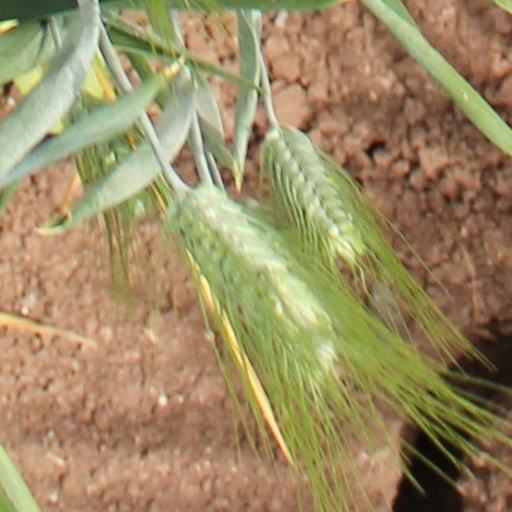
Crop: wheat